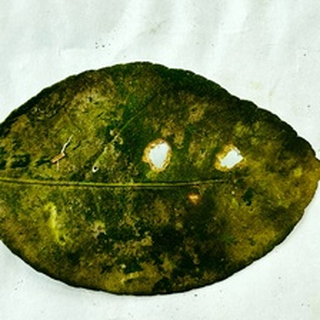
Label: lemon_sooty_mould